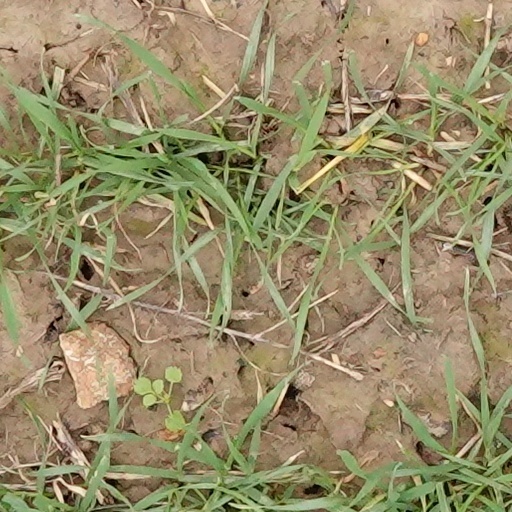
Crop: wheat